Imaginary Landscape No. 5

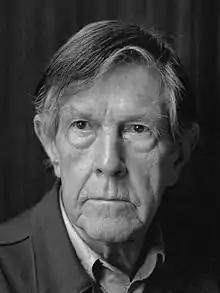
John Cage (1988)

Imaginary Landscape No. 5 (sometimes also entitled "Imaginary Landscapes No. 5") is a composition by American composer John Cage and the fifth and final installment in the series of "Imaginary Landscapes". It was composed in 1952.